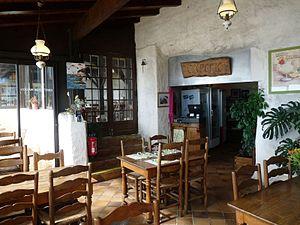
Salle de restaurant, grottes de Matata, Meschers, Charente-Maritime, France
Meschers-sur-Gironde est une commune du Sud-Ouest de la France, située dans le département de la Charente-Maritime. Ses habitants sont appelés les Michelais et les Michelaises.